National Television Council (Chile)

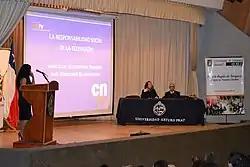
Council panel forum held in Iquique.

The National Television Council ( or CNTV) is a Chilean government agency whose function is to oversee the operation of television services.